Mary S. Peake

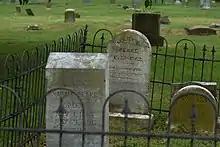
The grave of Mary S. Peake at Historic Elmerton Cemetery in Hampton, VA.

Soon the AMA provided Peake with Brown Cottage, long considered the first facility of Hampton Institute (and later Hampton University). Both children and adults were eager to learn: Mary Peake's school taught more than fifty children during the day and twenty adults at night.